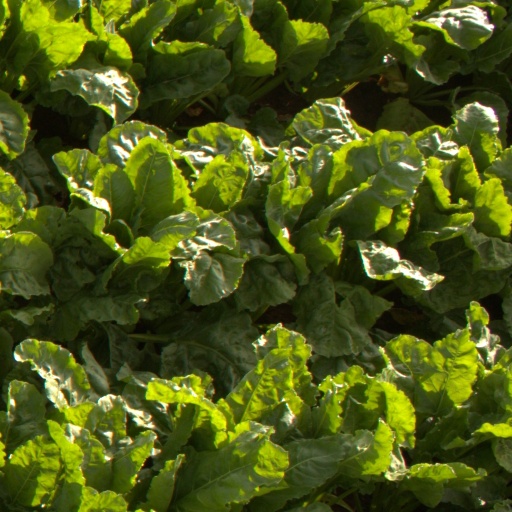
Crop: sugar beet